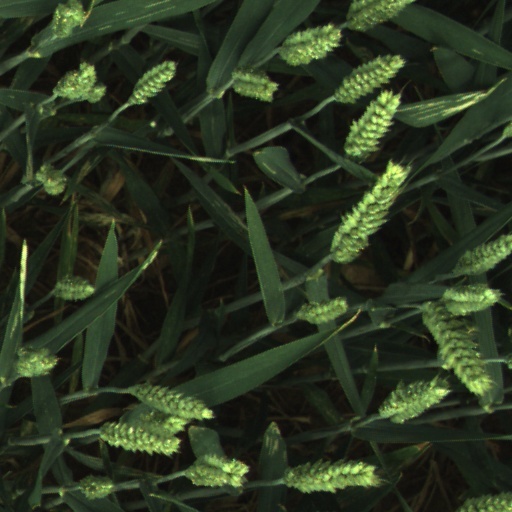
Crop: wheat